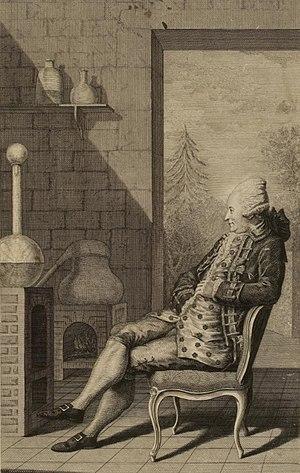
Nicolas Christian de Thy, comte de Milly
Nicolas-Christiern de Thy, comte de Milly, fut un noble français.